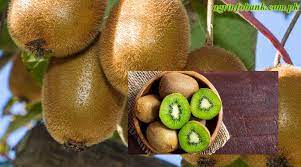
Label: Kiwi